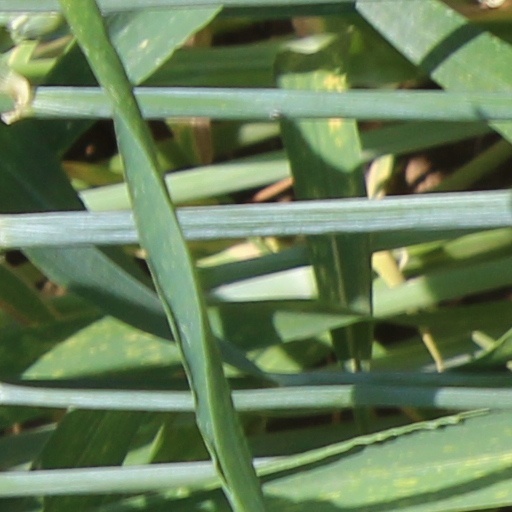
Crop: wheat